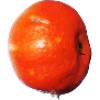
Label: Clementine 1